Saddle Ball Mountain

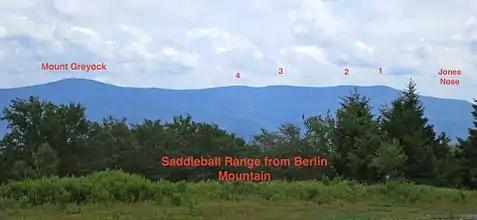

Mount Greylock and the neighboring Taconic Mountains are composed predominantly of Ordovician phyllite, a metamorphic rock, overlain on younger layers of metamorphosed sedimentary rock, especially marble. Mount Greylock is the product of thrust-faulting, a tectonic process by which older rock is thrust up and above younger rock during periods of intense mountain building.